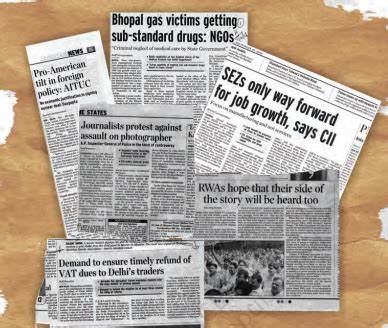
Label: paper